Varve

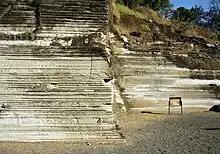
Varves in a geological park in Itu, Brazil

A varve is an annual layer of sediment or sedimentary rock.